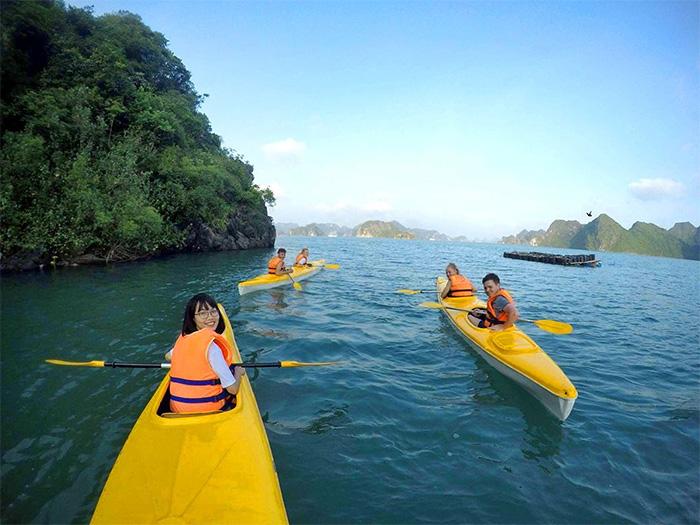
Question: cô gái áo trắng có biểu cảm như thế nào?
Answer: cô gái đang cười